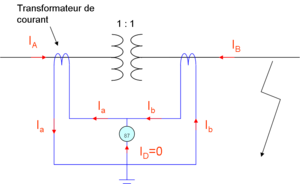
Illustration fonctionnement d'une protection différentielle, défaut externe
Une protection différentielle est une protection électrique qui consiste à comparer le courant entrant et le courant sortant d'un appareil. Si les deux sont différents, la protection conclut à une fuite à l'intérieur de l'appareil et commande son retrait du réseau électrique, on parle de « déclenchement ».